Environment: real
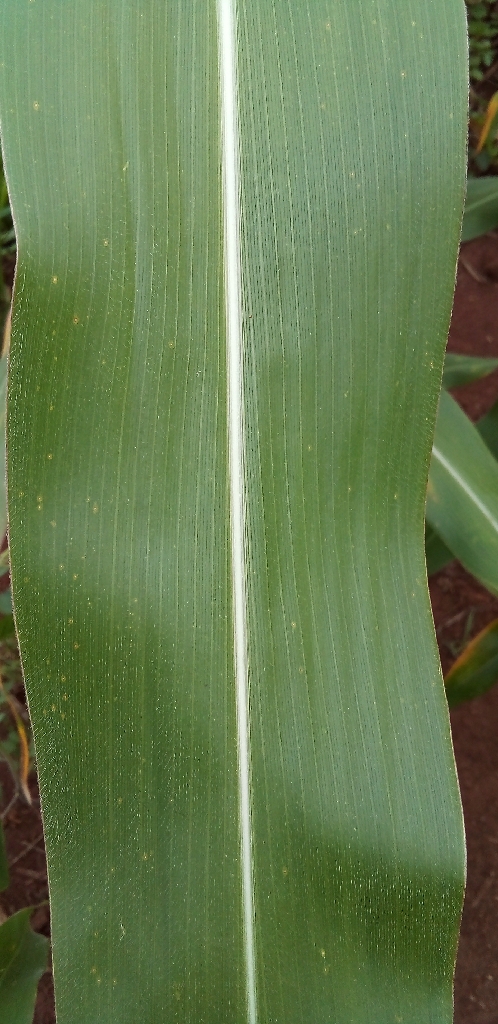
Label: healthy